Islamic architecture

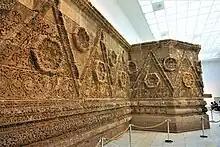
The Umayyad-era Mshatta Facade, from a palace near Amman, now in the Pergamon Museum in Berlin. The decoration displays Byzantine and Sasanian influences.

The Umayyad Caliphate (661–750) combined elements of Byzantine architecture and Sasanian architecture, but Umayyad architecture introduced new combinations of these styles. The reuse of elements from classical Roman and Byzantine art was still widely evident because political power and patronage was centered in Syria, a former Roman/Byzantine province. Some former Ghassanid structures also appear to have been reused and modified during this period. However, a significant amount of experimentation occurred as Umayyad patrons recruited craftsmen from across the empire and architects were allowed, or even encouraged, to mix elements from different artistic traditions and to disregard traditional conventions and restraints. Partly as a result of this, Umayyad architecture is distinguished by the extent and variety of decoration, including mosaics, wall painting, sculpture and carved reliefs. While figural scenes were notably present in monuments like Qusayr 'Amra, non-figural decoration and more abstract scenes became highly favoured, especially in religious architecture. The Umayyad period thus played a crucial role in transforming and enriching existing architectural traditions during the formation of early Islamic society's visual culture.